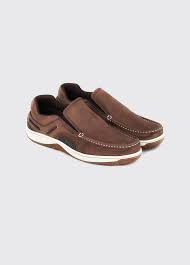
Label: Boat